Engraved glass

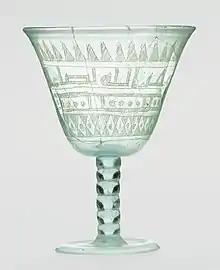
"Scratched" Islamic glass inscribed "Drink! Blessings from God to the owner of the goblet", Iraq or Syria, 8th or 9th century.

Engraving on Roman glass was mostly of ornamental patterns, but some figurative images were made, apparently from the 2nd century AD onwards, more often on bowls or plates than cups. Some of these are rather complex. These included both pagan and Judeo-Christian religious subjects. Fragments have been found from Wales to Afghanistan.